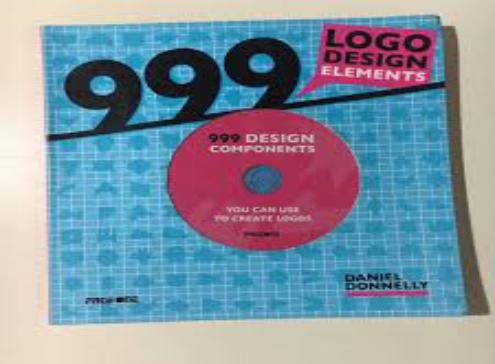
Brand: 999
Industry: Medical